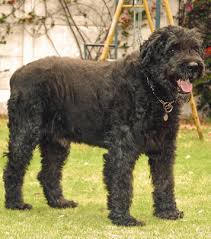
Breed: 233-n000072-Bouvier_des_Flandres